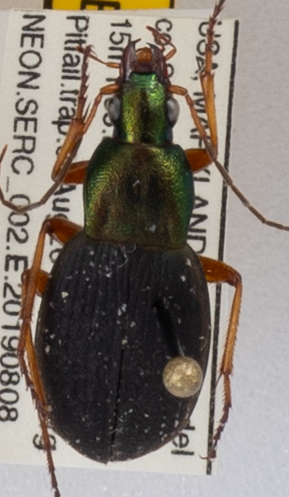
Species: Chlaenius aestivus
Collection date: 2019-08-08
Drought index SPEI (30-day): -0.46
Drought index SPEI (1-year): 1.28
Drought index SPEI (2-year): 1.69